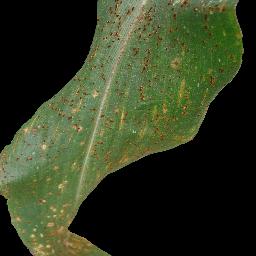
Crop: corn
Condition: (maize)_common_rust